Al Davis

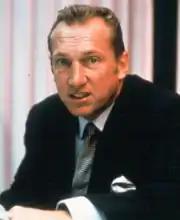
Davis

Allen R. Davis (July 4, 1929 – October 8, 2011) was an American professional football executive and coach. He was the managing general partner, principal owner and "de facto" general manager of the National Football League (NFL) Oakland Raiders for 39 years, from 1972 until his death in 2011. Prior to becoming principal owner of the Raiders, he served as the team's head coach from 1963 to 1965 and part owner from 1966 to 1971, assuming both positions while the Raiders were part of the American Football League (AFL). He served as AFL commissioner in 1966.